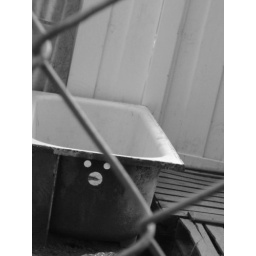
bathtub by my house